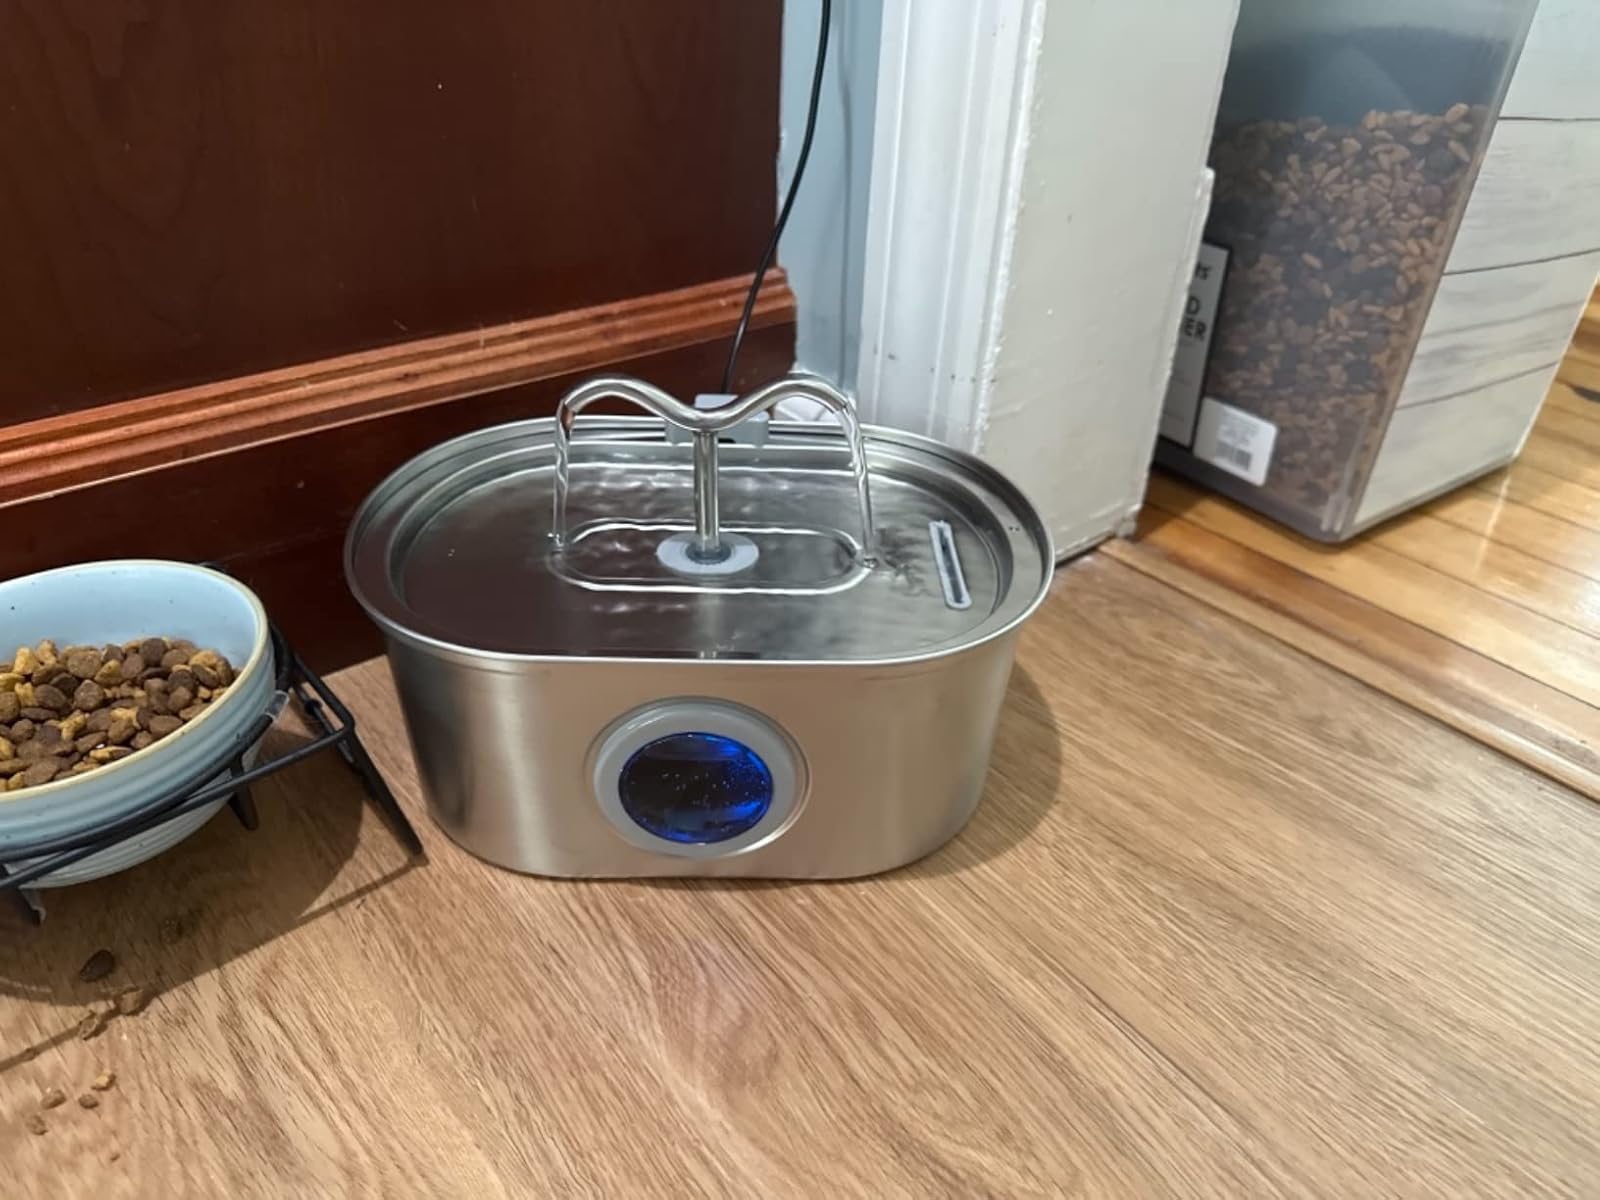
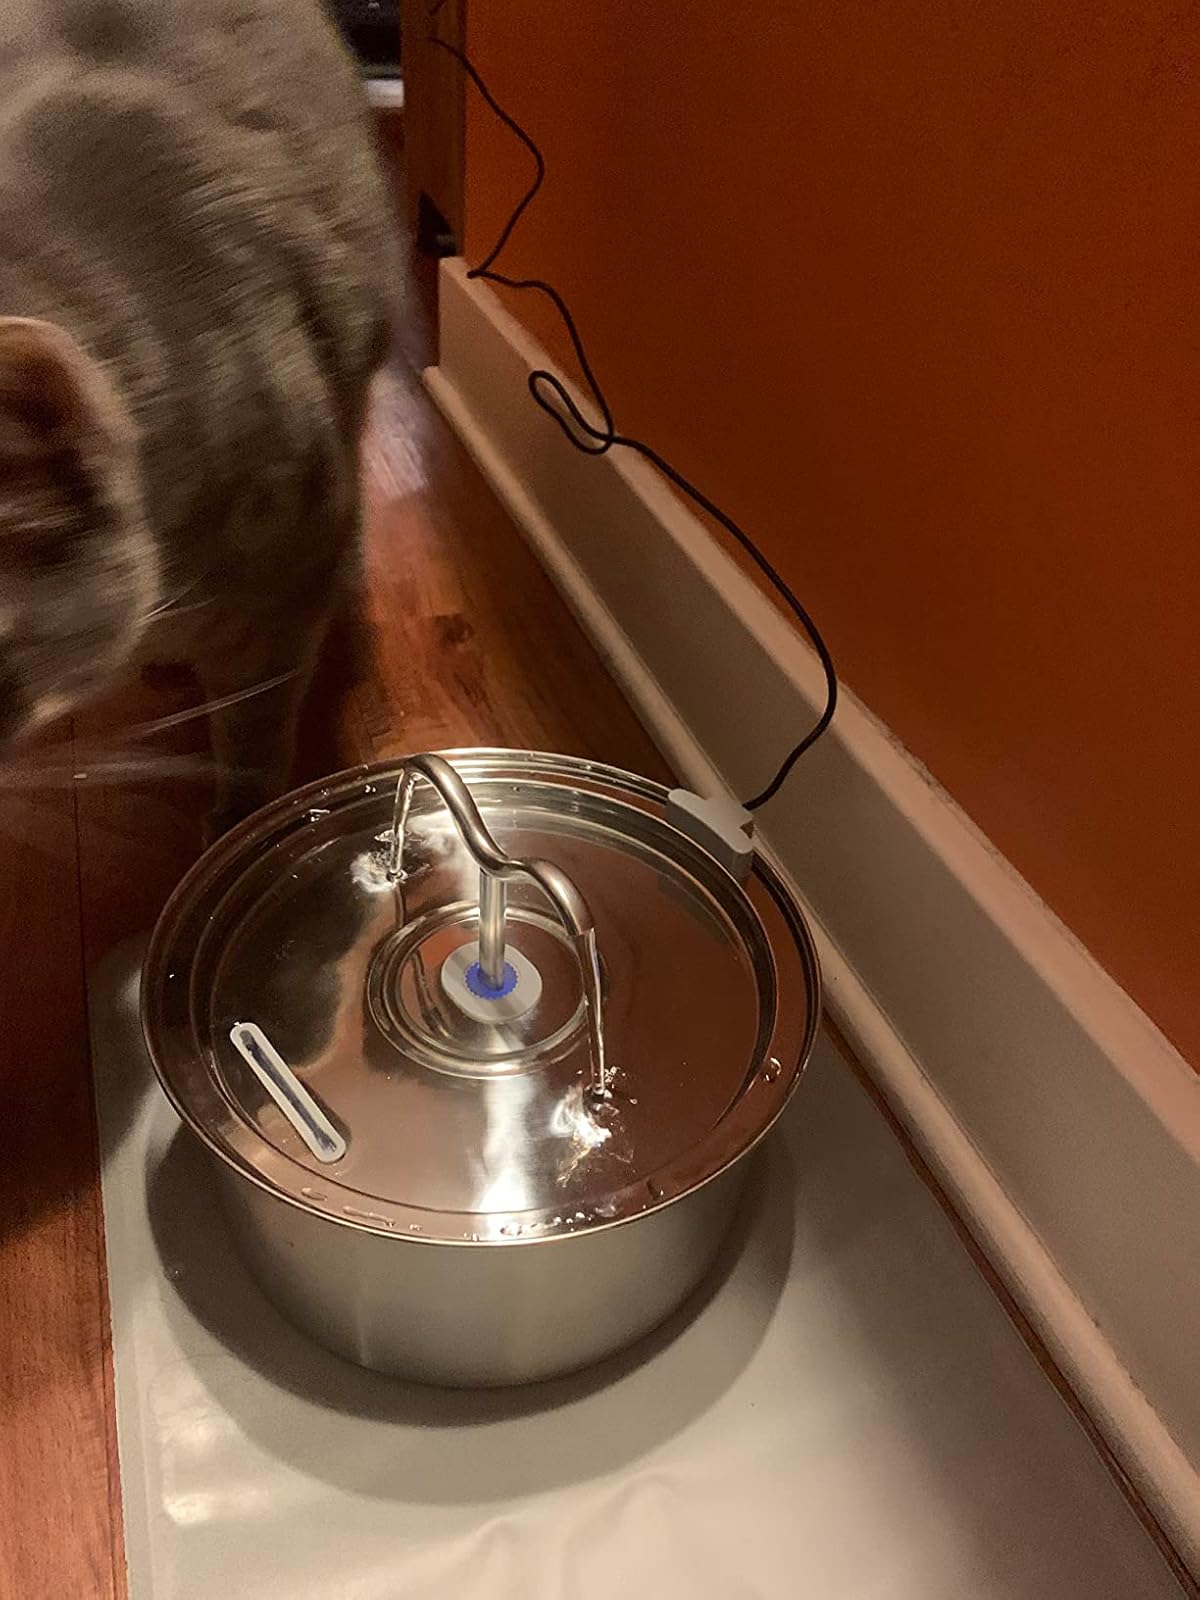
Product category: items_bowl
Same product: no